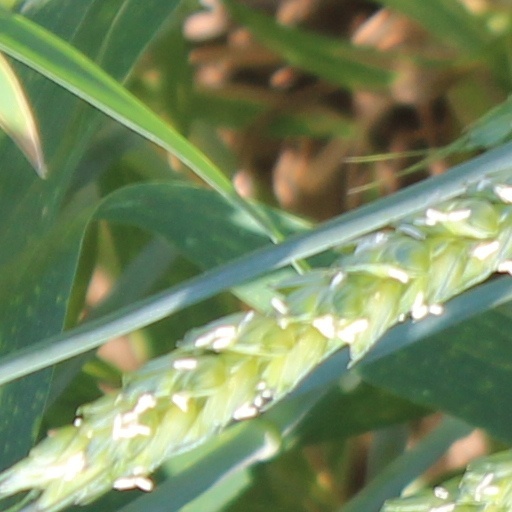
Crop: wheat